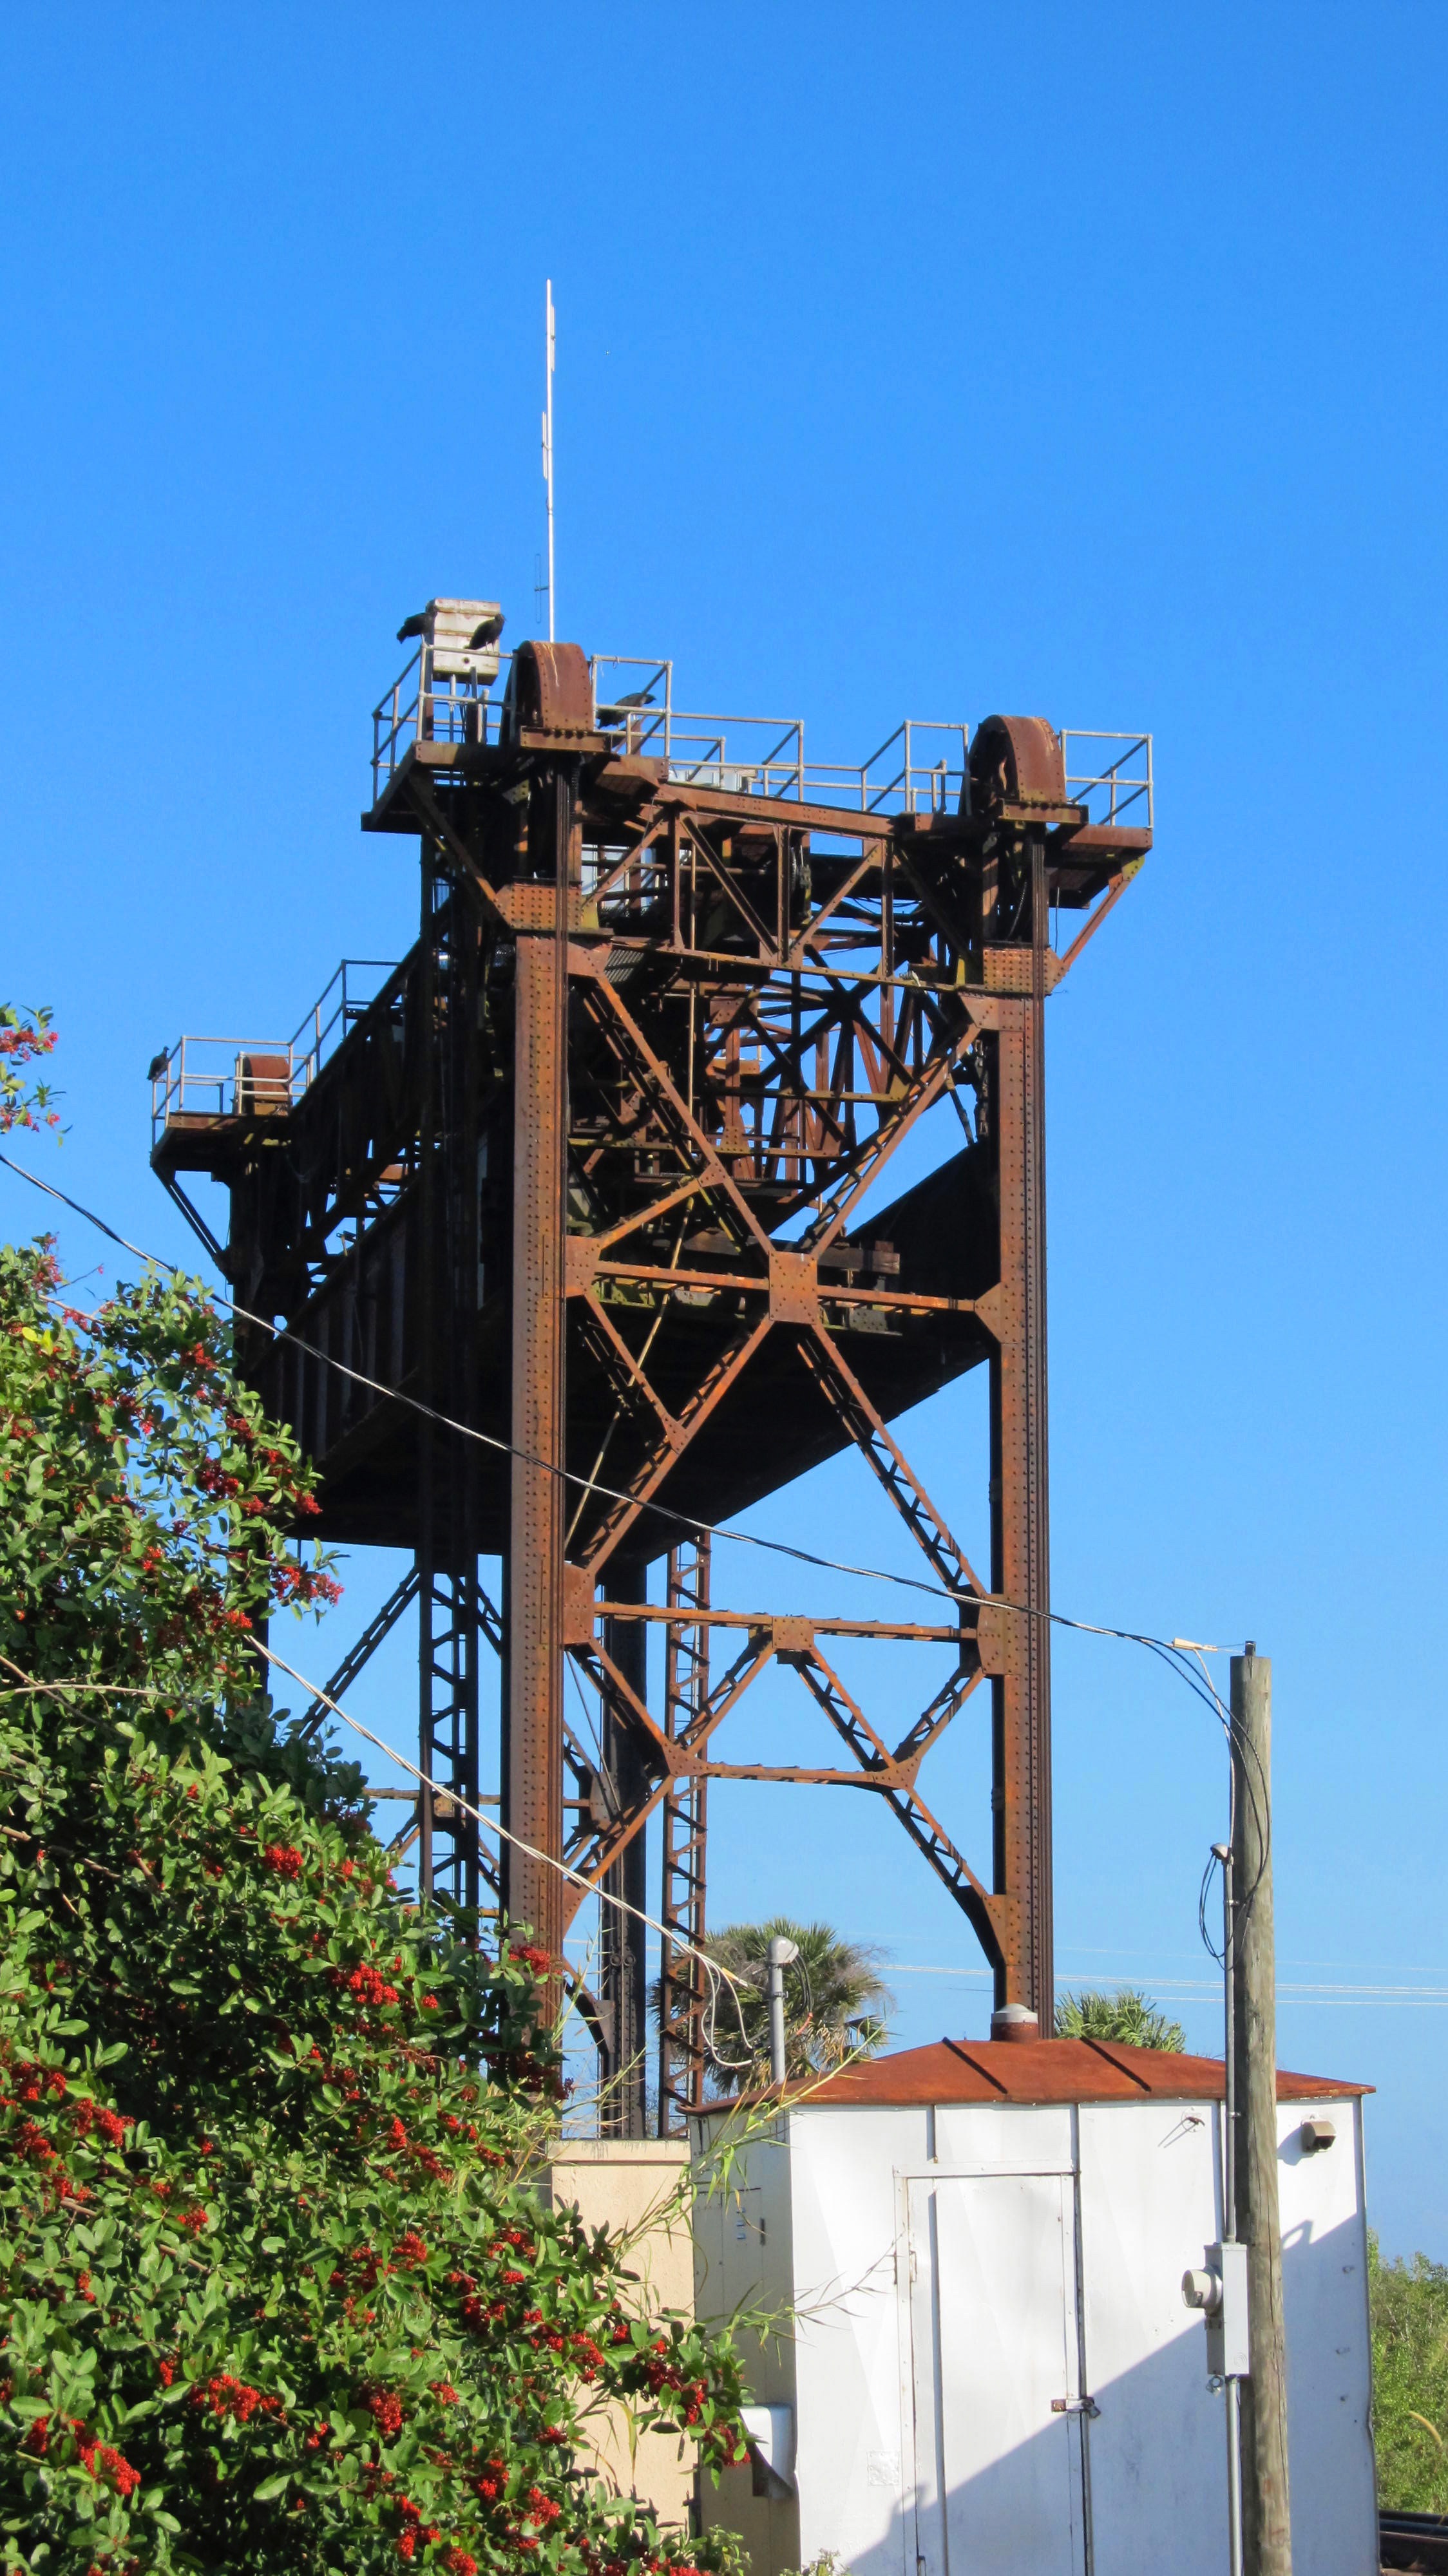
tower, mast, observation tower, construction equipment